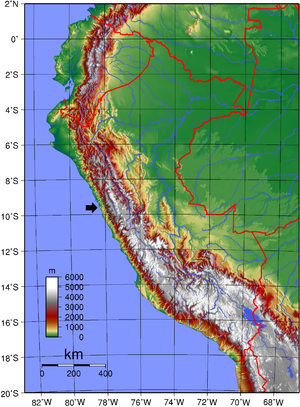
La cordillère Noire est un massif montagneux qui se situe dans la région d'Ancash, au Pérou. Elle fait partie de la cordillère des Andes. Le Coñocranra, est son point point culminant, visible depuis la ville de Chimbote.